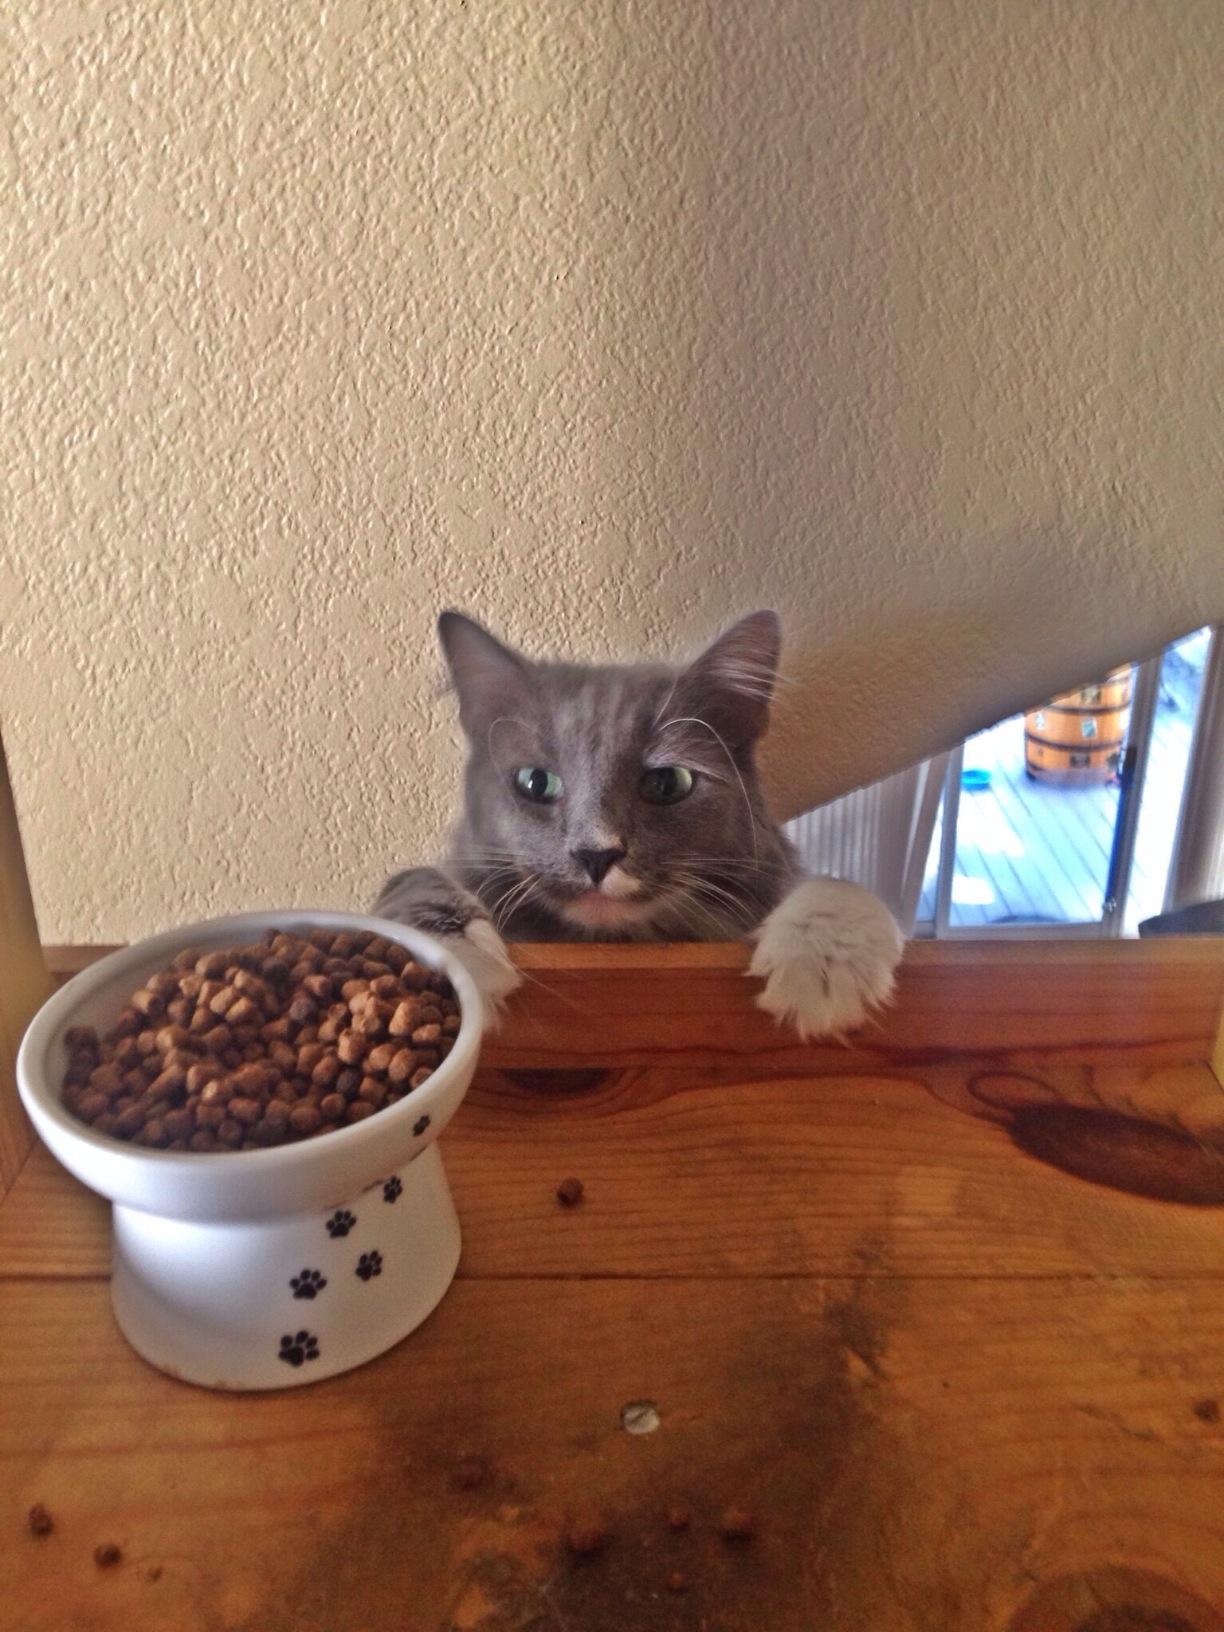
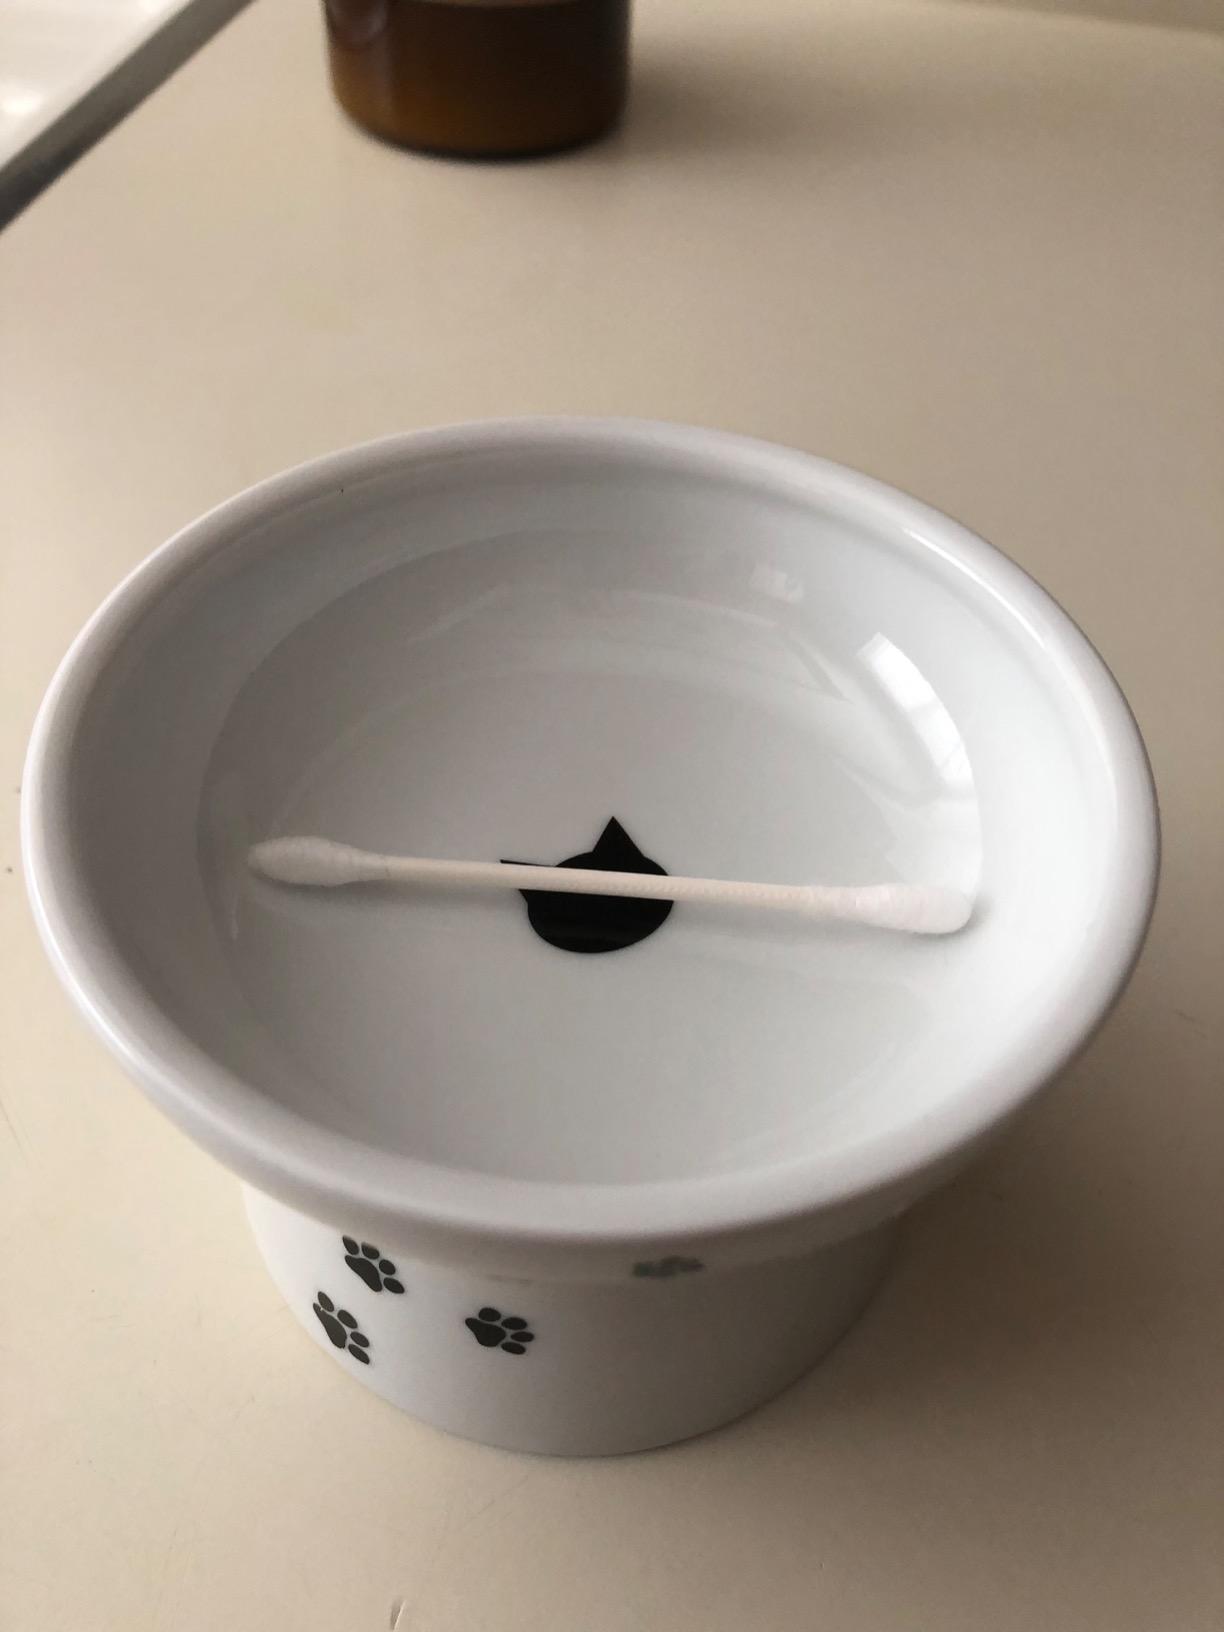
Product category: items_bowl
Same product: yes